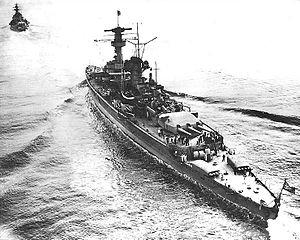
Le blocus de l'Allemagne, aussi connu sous la dénomination de « guerre économique », est un aspect de la Seconde Guerre mondiale, réalisé par le Royaume-Uni, la France et, plus tard, les États-Unis afin de réduire les approvisionnements nécessaires à l’Allemagne pour soutenir son effort de guerre. Bien que principalement constitué d'un blocus naval, la guerre économique, qui faisait partie de la plus large bataille de l'Atlantique a également inclus l'achat de matériel de guerre en provenance de pays neutres pour les empêcher de parvenir à l’ennemi ainsi que l'utilisation généralisée du bombardement stratégique.